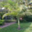
Label: palm_tree